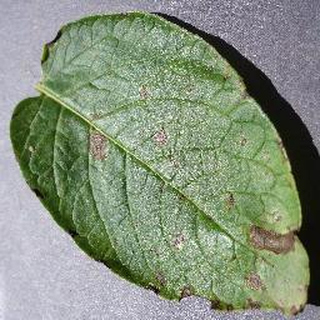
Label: potato_early_blight